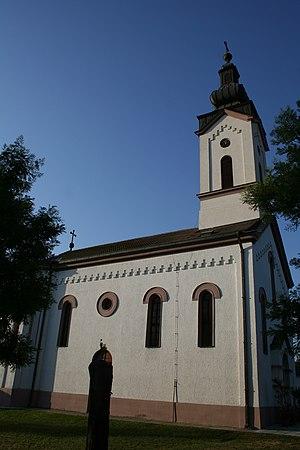
L'église Saint-Constantin-et-Sainte-Hélène de Koceljeva est une église orthodoxe serbe serbe située à Koceljeva et dans le district de Mačva en Serbie. Elle est inscrite sur la liste des monuments culturels protégés de la République de Serbie.